Tuscania

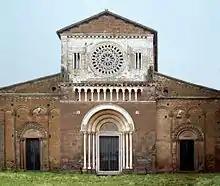
Façade of the Church of San Pietro

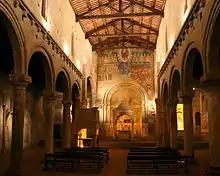
Interior of Santa Maria Maggiore

The main attraction of the city is the Church of San Pietro, built in Lombard-Romanesque style, begun in the year 739 and renovated in the 11th–12th centuries. The interior has a nave and two aisles divided by low columns and pilasters incorporating half-columns, with antique and mediaeval capitals. The façade with its rose window also dates from the 12th century.